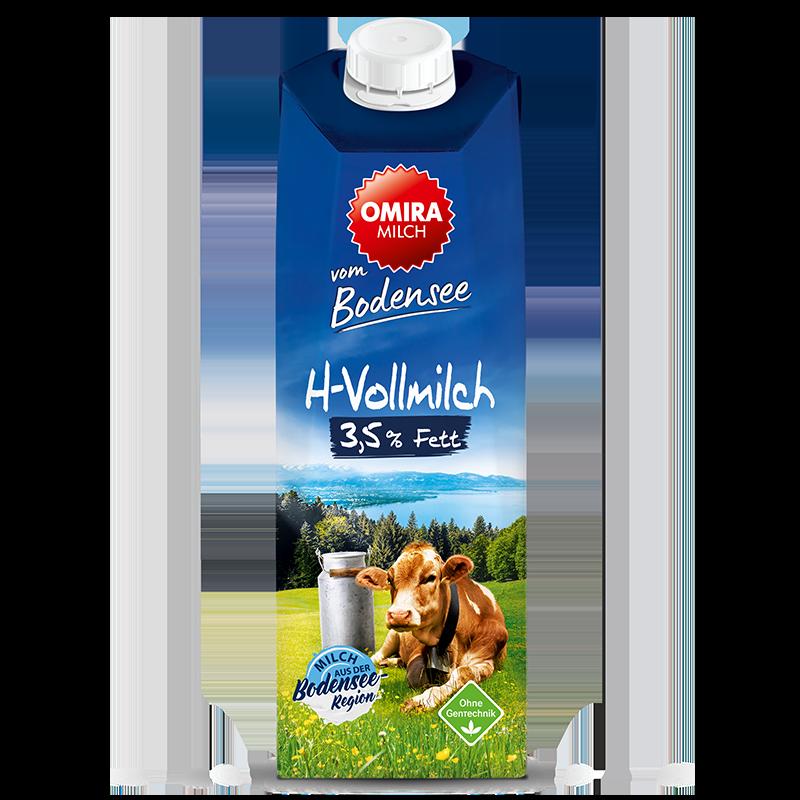
Label: cardboard